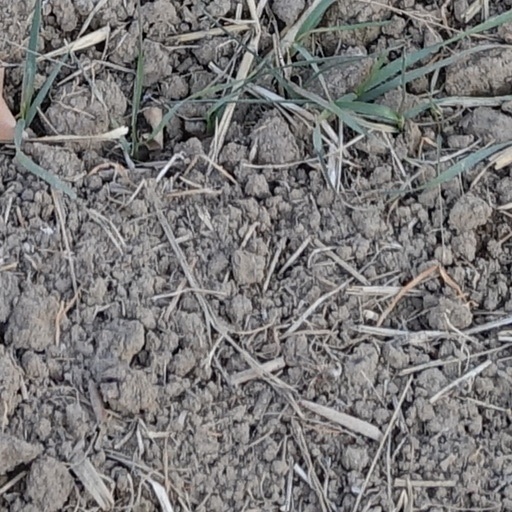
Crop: wheat